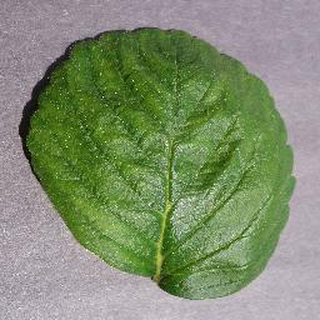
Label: healthy_strawberry